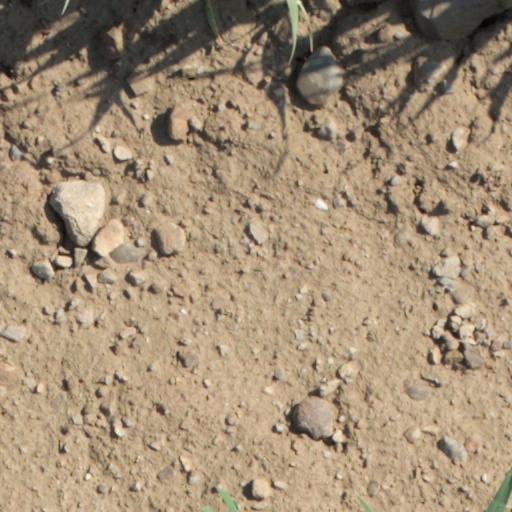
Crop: wheat